Tom Denning, Baron Denning

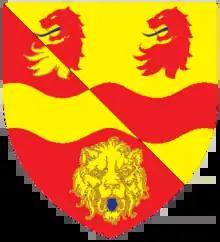
Denning's shield of arms

In the same article, according to Wilson, "Denning the Europhobe told me that it was 'entirely wrong' for this country to have put its interests in Europe into the hands of 'a German Jew, if you please' called Leon Brittan. When I questioned the accuracy of this description of Sir Leon, Denning reaffirmed it: 'Look him up – you'll see he was a German Jew. Leon Brittan was, in fact, born in England, the child of Lithuanian immigrants. Denning appeared on a radio programme aimed at the Jewish community to apologise, saying that Jewish refugees from Hitler's Germany had contributed a great deal in the fields of science, culture, art, law and music, and that "I'd like to express my gratitude to those of that origin who came and have done so much for England."